Chaco Province

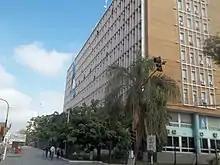
The Provincial Government House. Designed in 1955, political disputes delayed its completion until 1972.

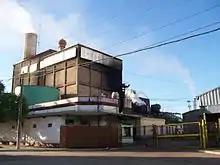
Tannin factory in Puerto Tirol.

The area was originally inhabited by various hunter-gatherers speaking languages from the Mataco-Guaicru family. Native tribes including the Toba, and Wichí survive in the region and have important communities in this province as well as in Formosa Province.